The High and the Mighty (film)

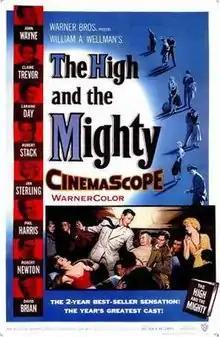
Theatrical release poster

The High and the Mighty is a 1954 American aviation disaster film, directed by William A. Wellman, and written by Ernest K. Gann, who also wrote the 1953 novel on which his screenplay was based. Filmed in WarnerColor and CinemaScope, the film's cast was headlined by John Wayne, who was also the project's co-producer.